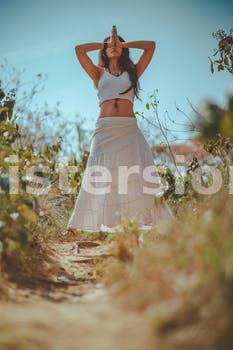
Label: Watermark